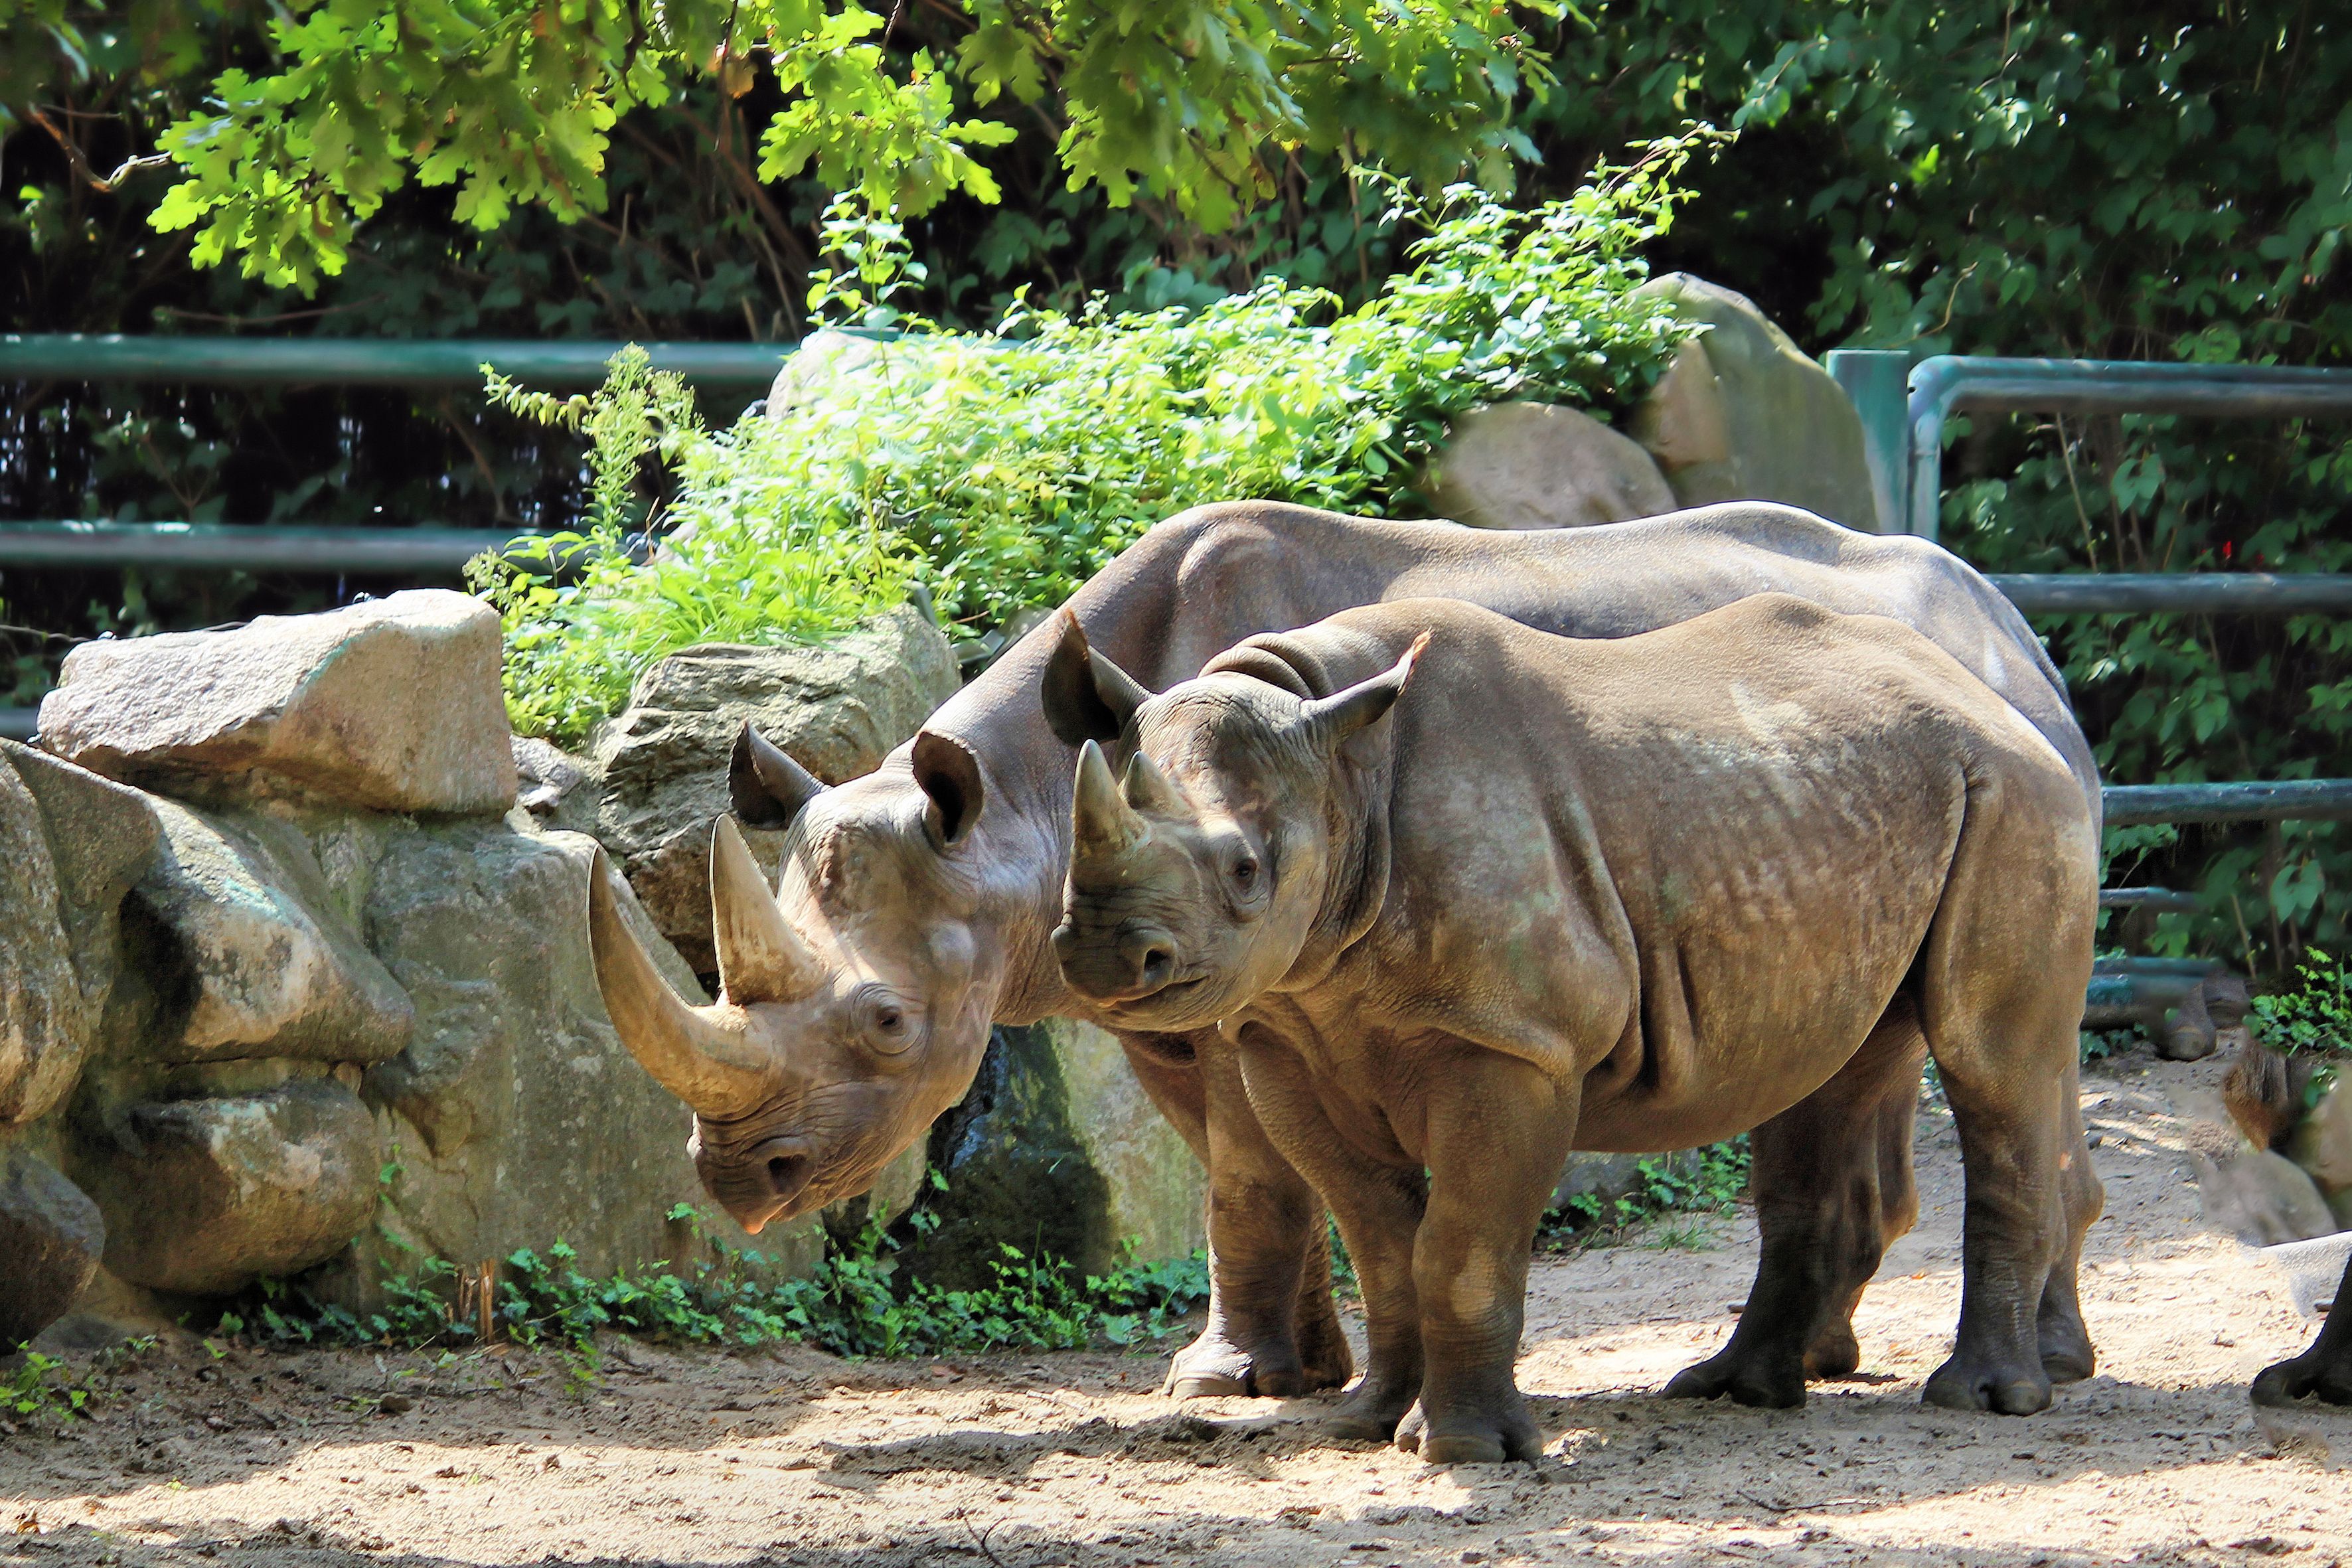
adventure, recreation, wildlife, zoo, horn, jungle, park, fauna, rhino, wild animal, enclosure, rhinoceros, safari, pachyderm, big game, outdoor recreation